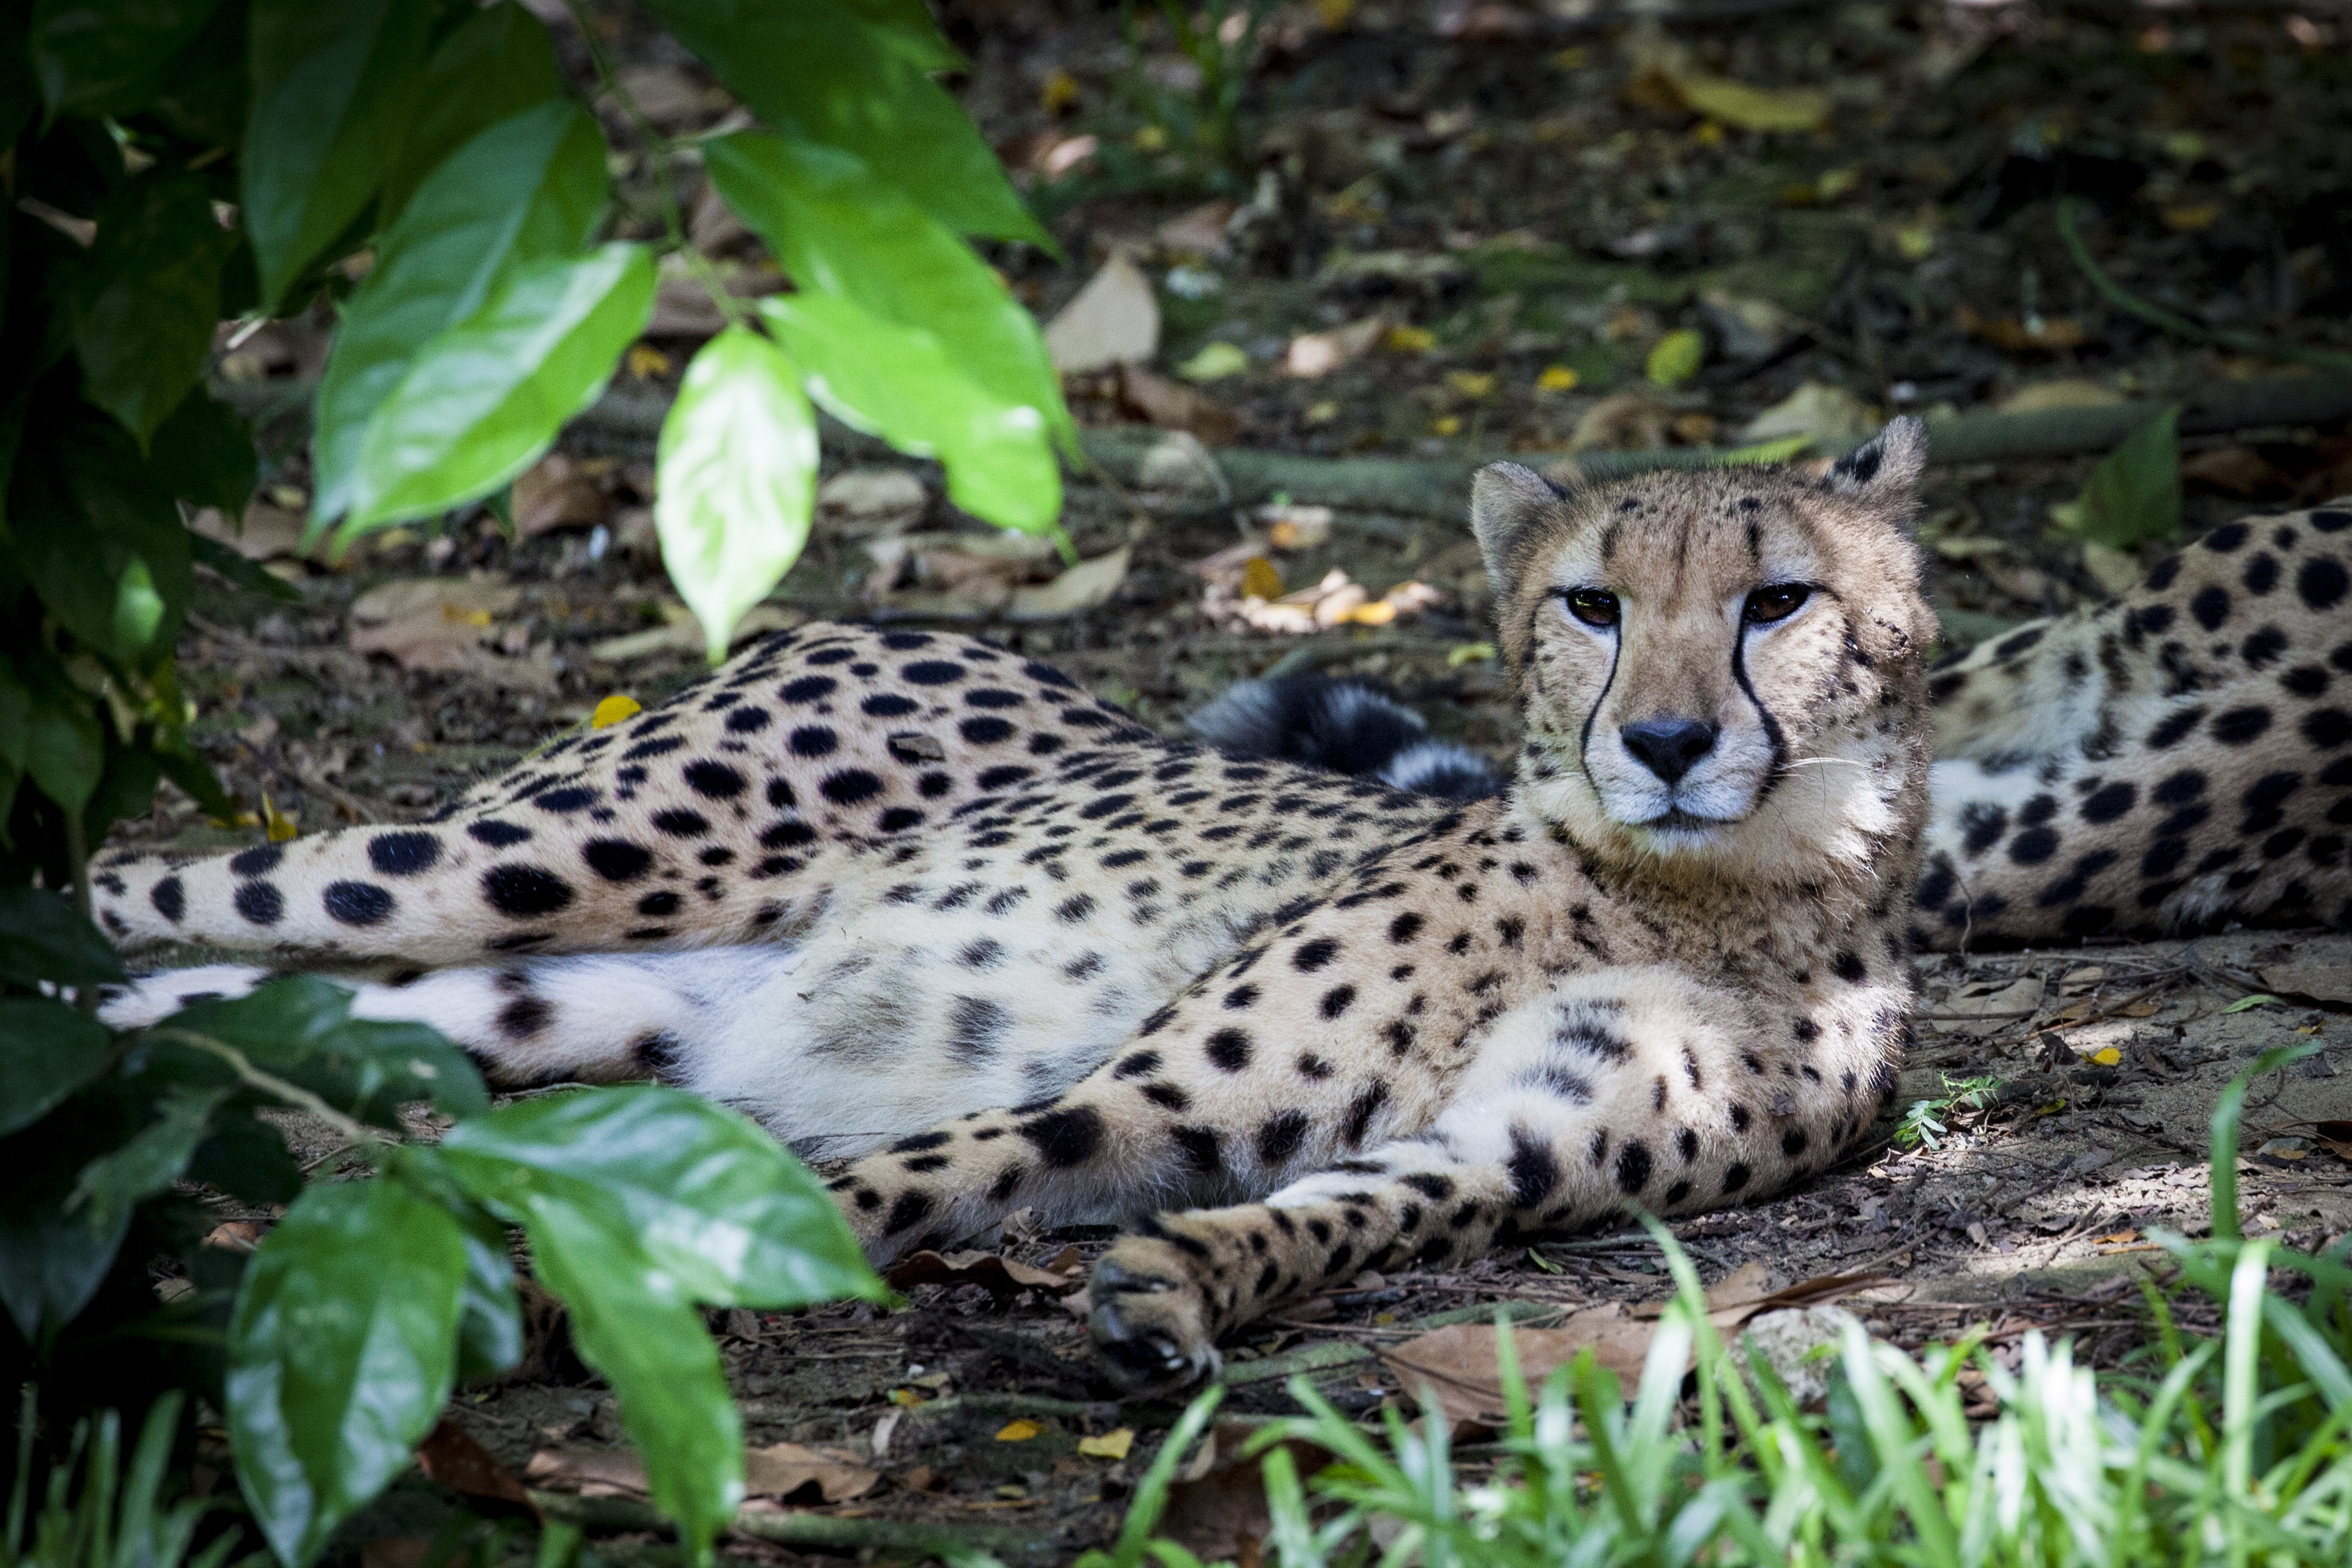
wildlife, wild, zoo, cat, mammal, predator, fauna, big cat, cheetah, vertebrate, jaguar, ocelot, small to medium sized cats, cat like mammal, acinonyx